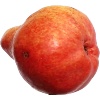
Label: red_pear